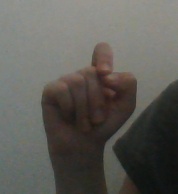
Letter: fa